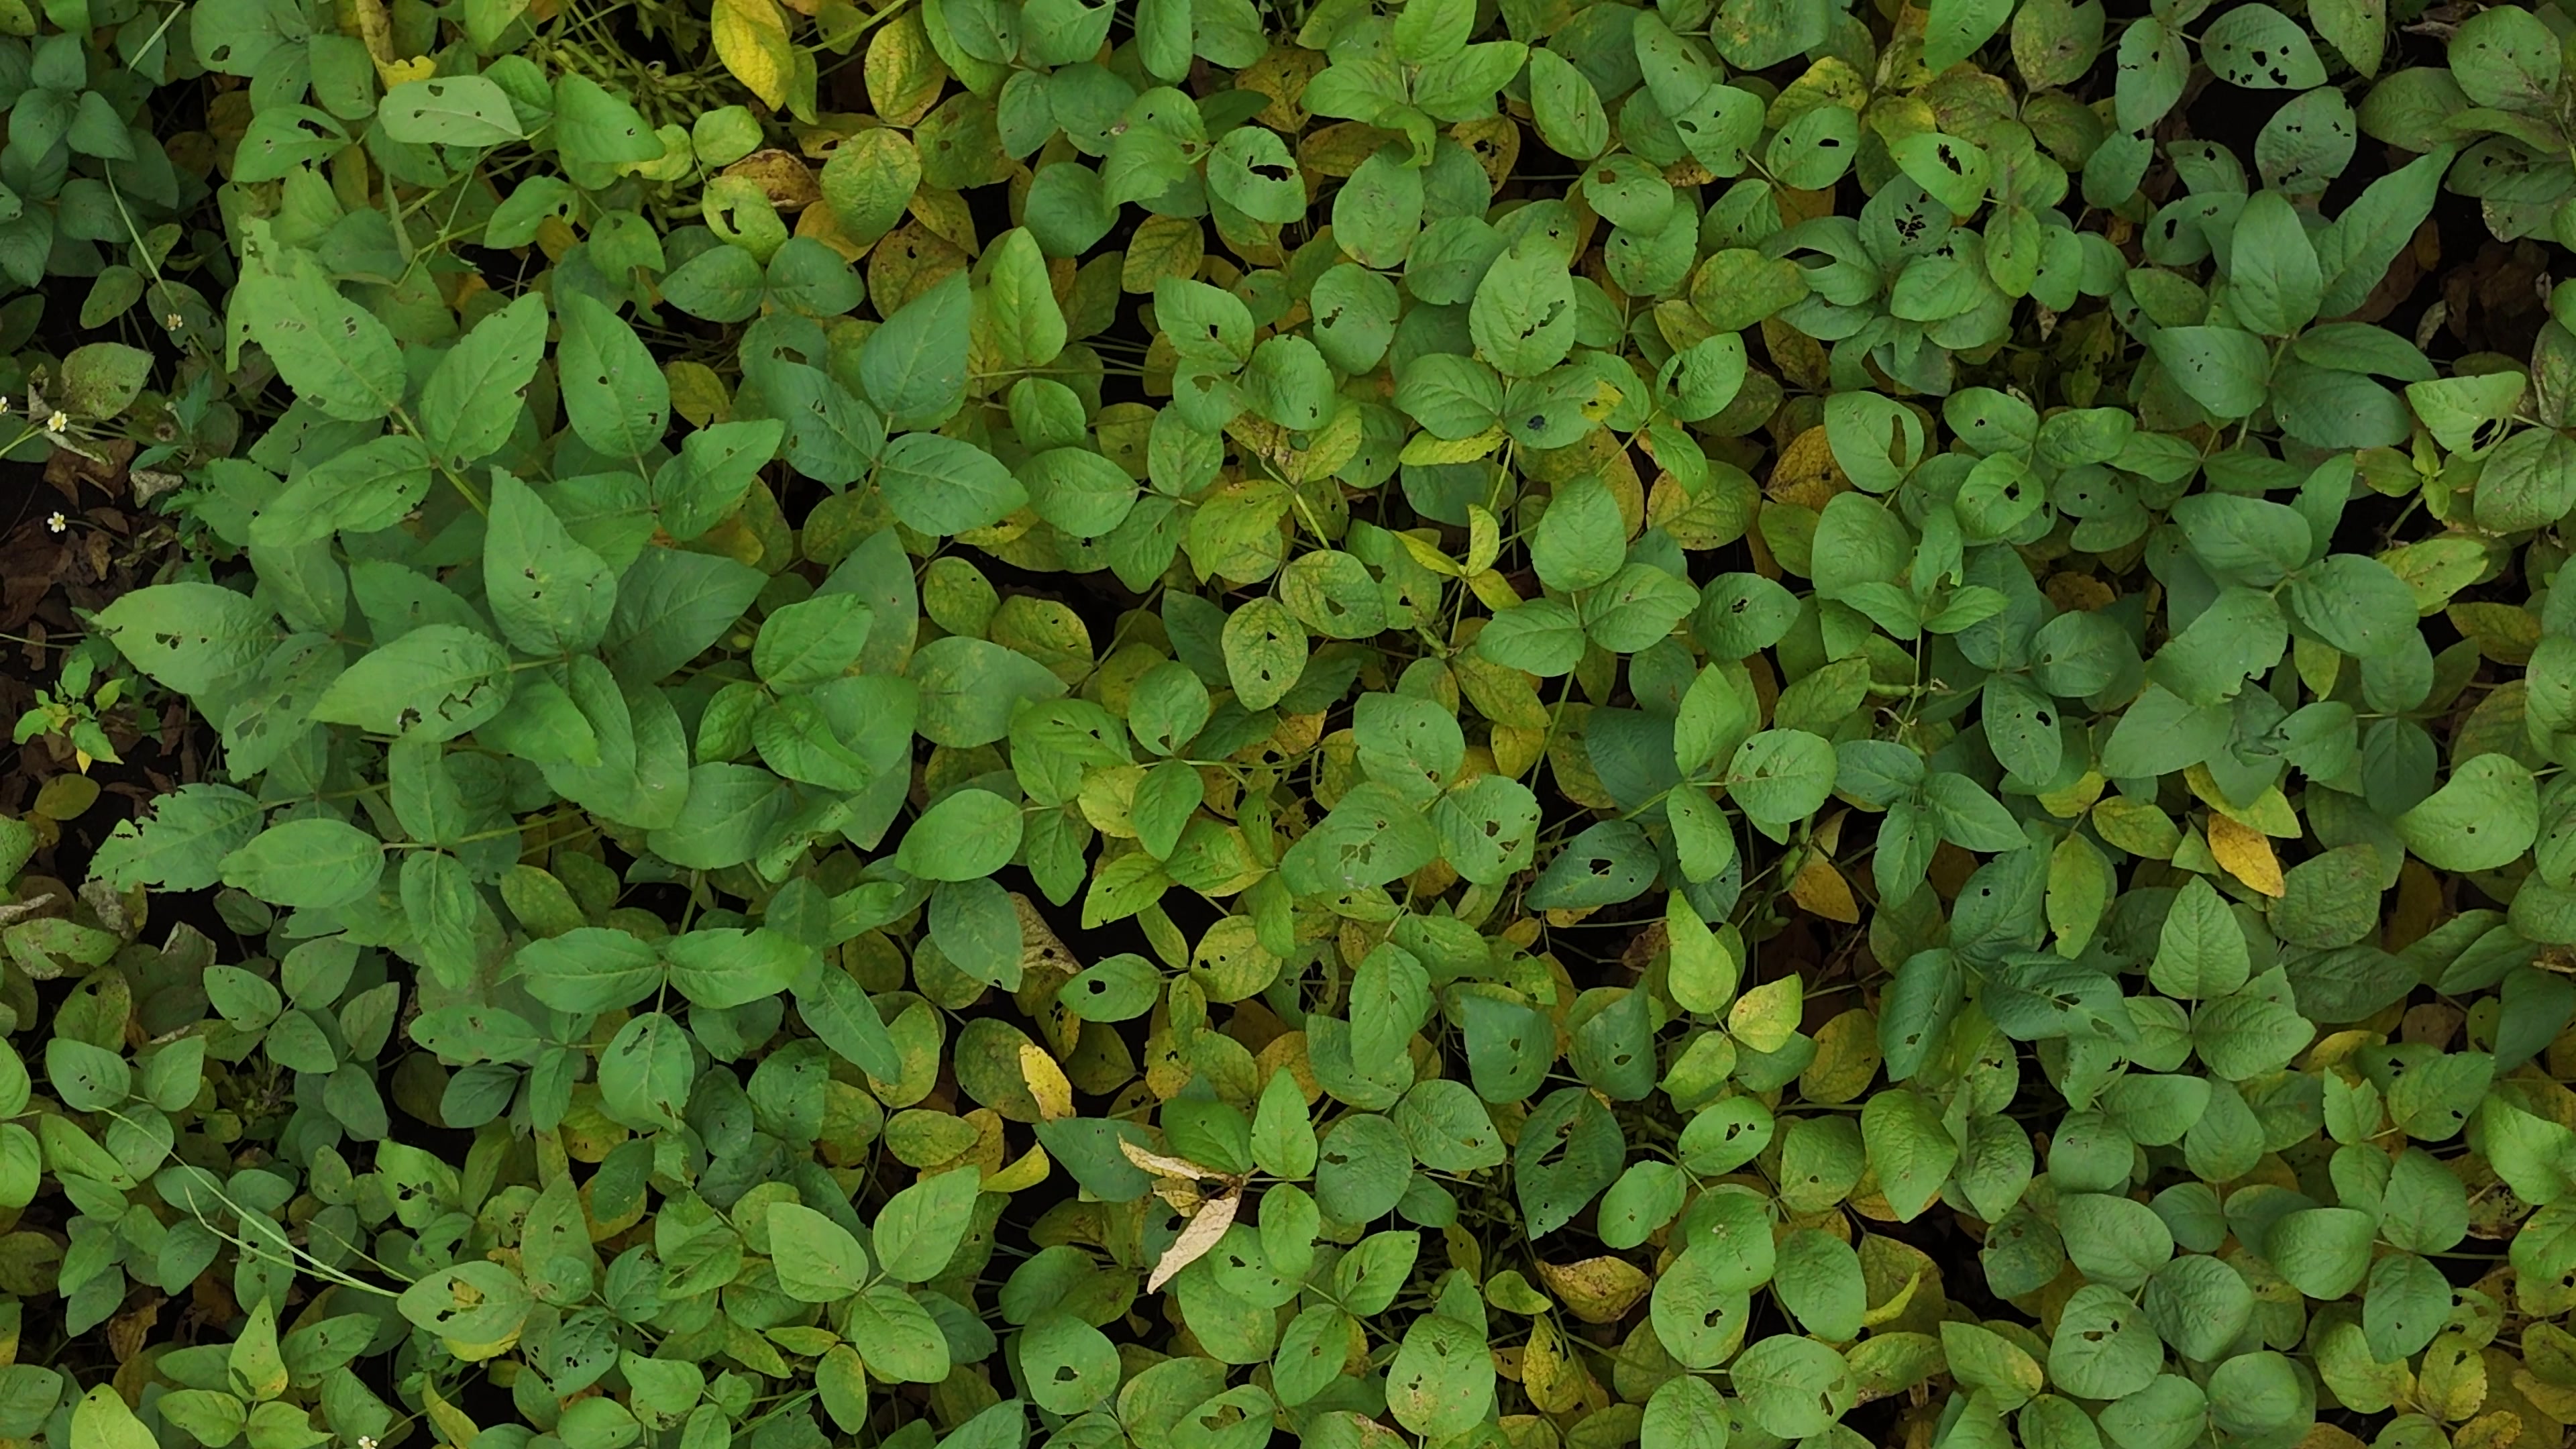
Label: Mosaic